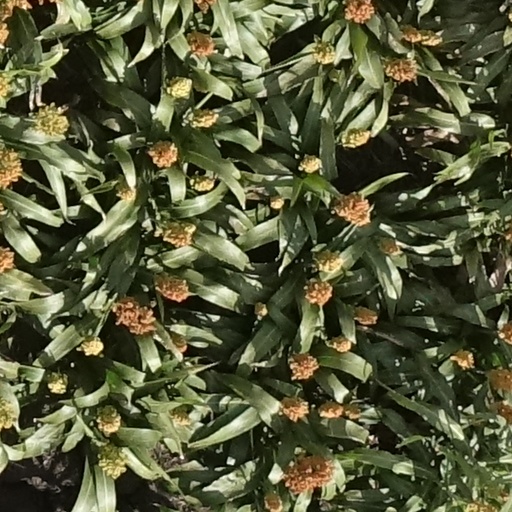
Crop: sorghum